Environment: real
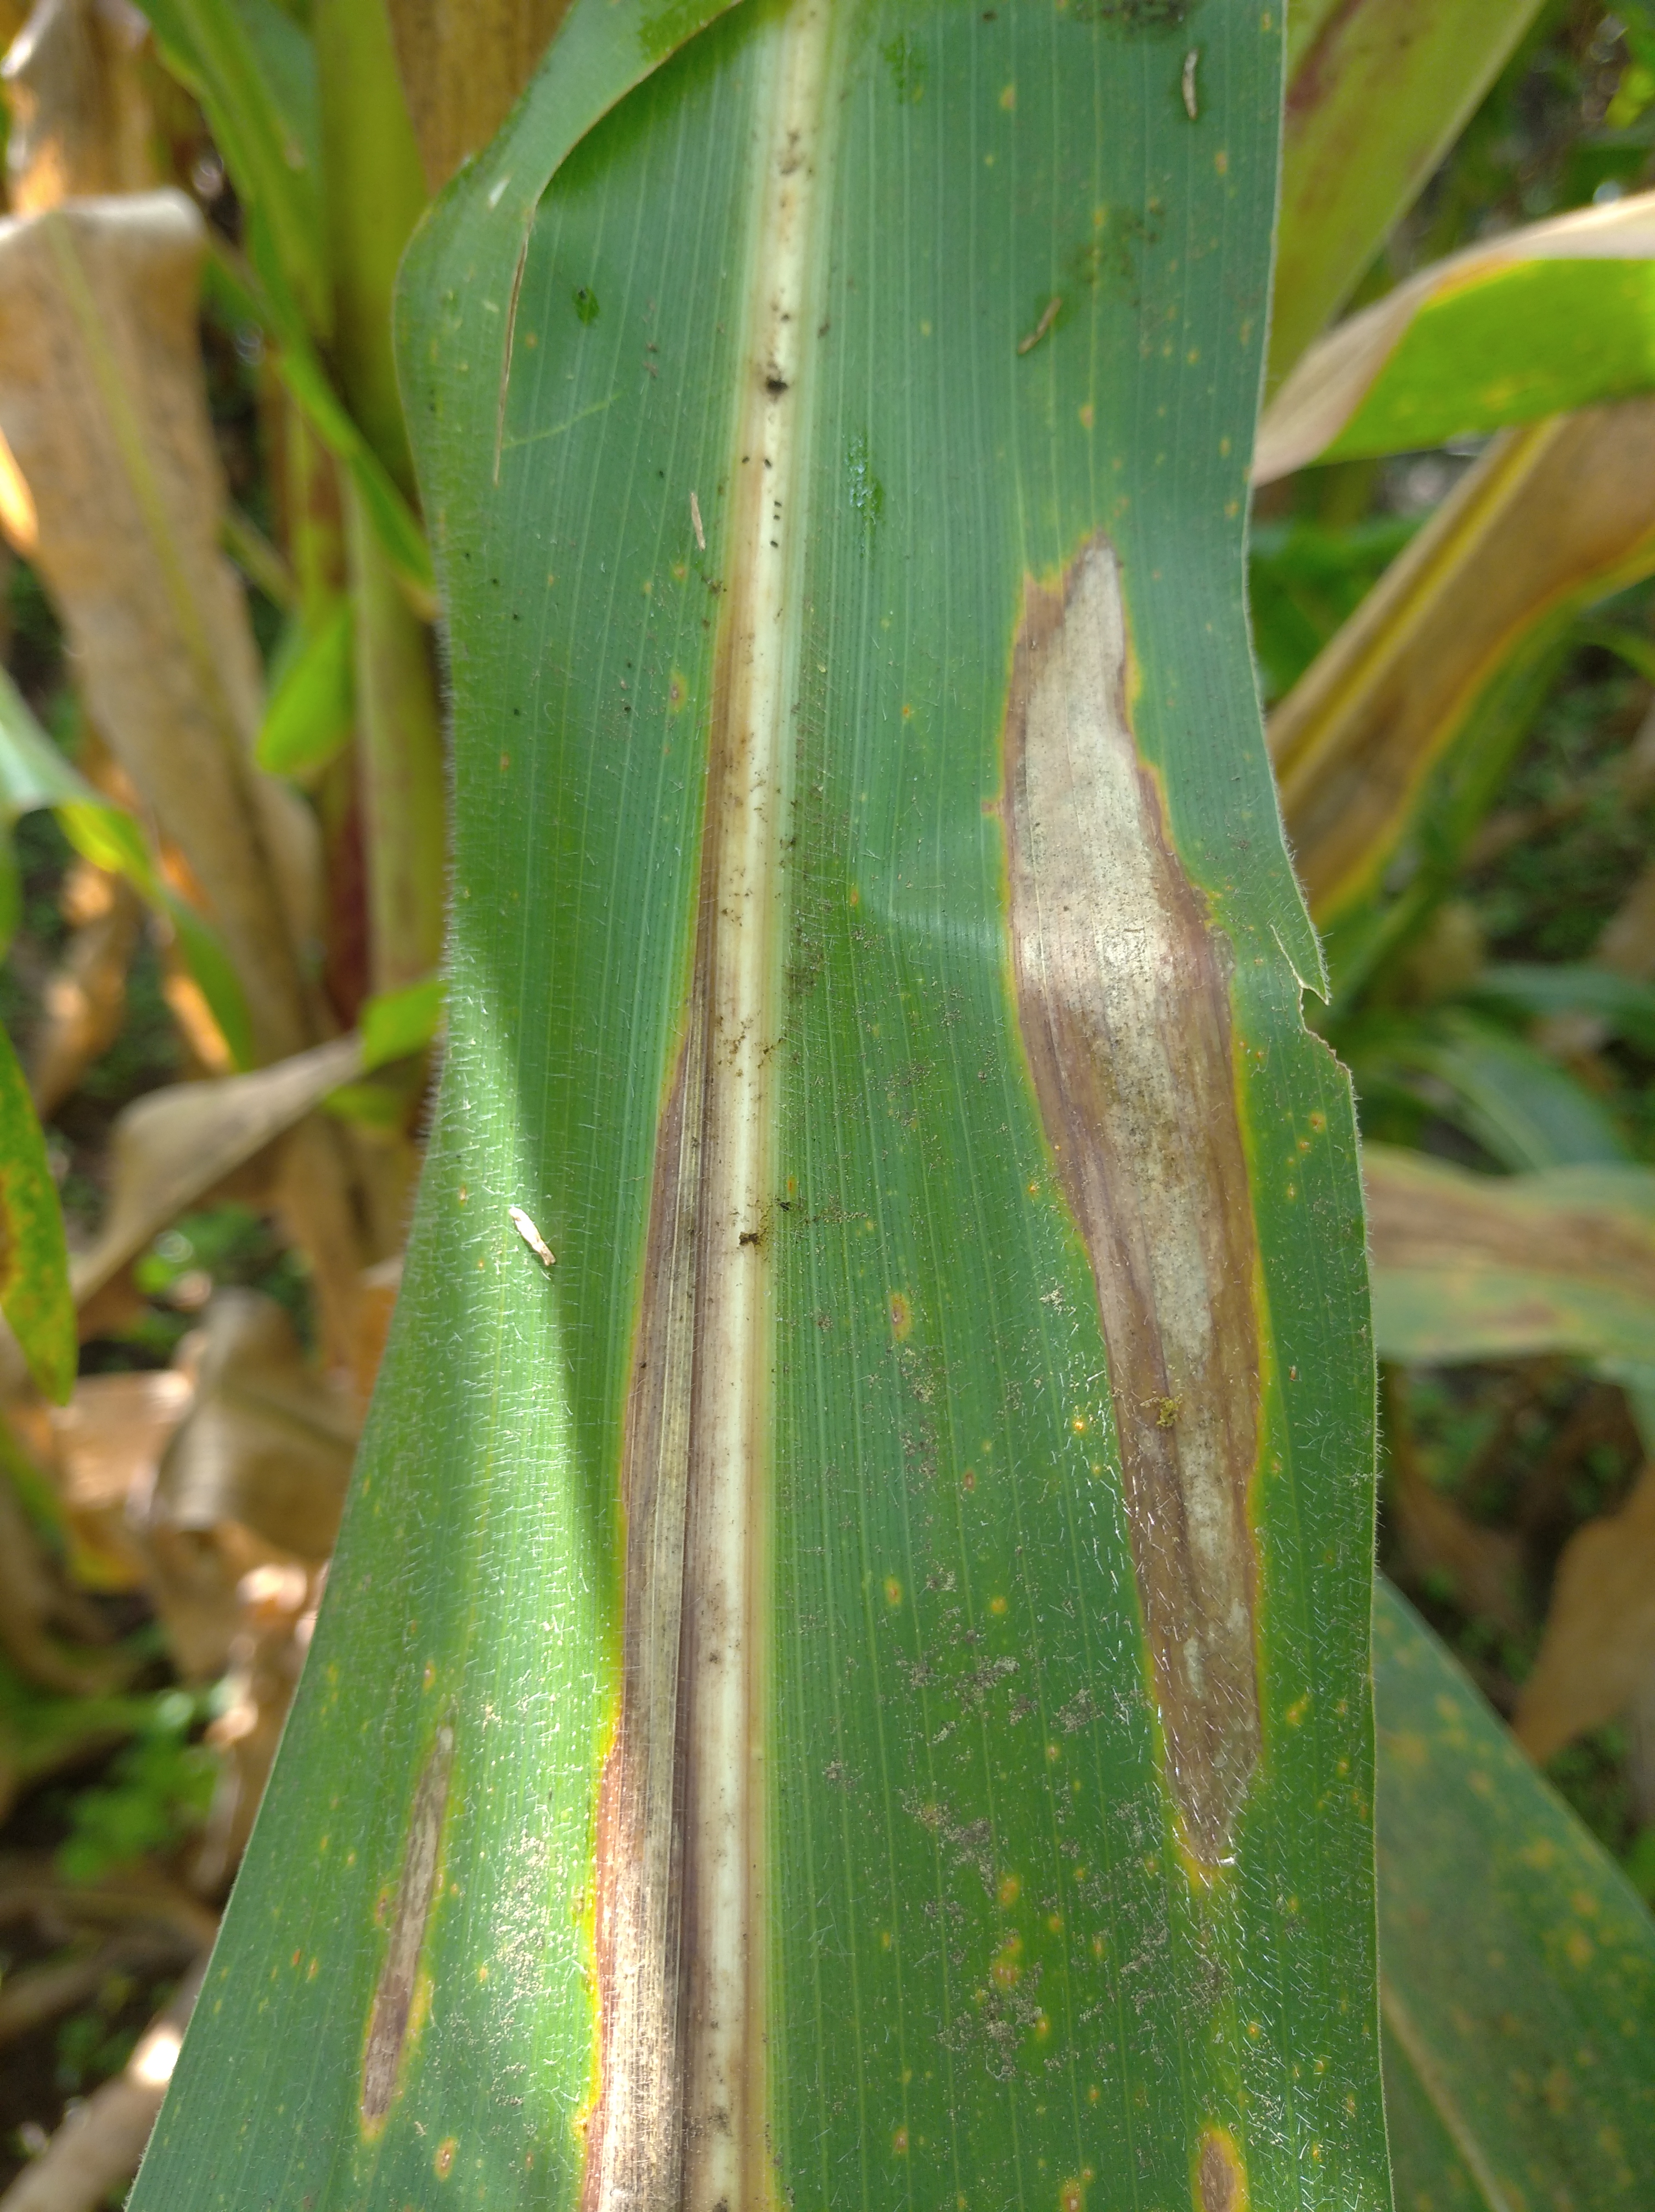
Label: northern_corn_leaf_blight